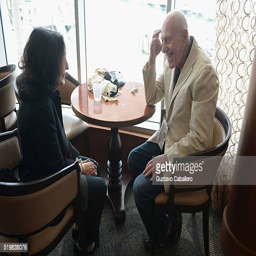
writer and person attend the conversation with actor